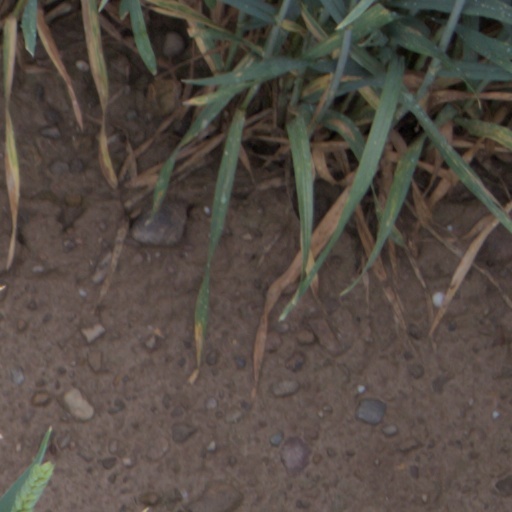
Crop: wheat